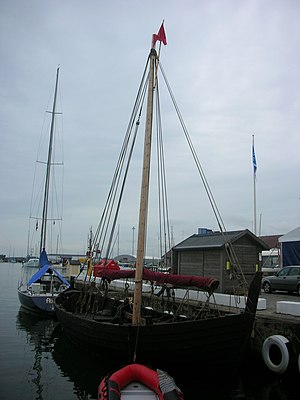
Galtabäcksskeppet
Rekonstruktion af Galtabäcksskeppet, kalet Galten, i Varbergs havn 2009.
Galtabäcksskeppet eller Galtabäcksskibet er et arkæologisk fund, som består af resterne fra et vikingeskib, som blev fundet i 1928 i Galtabäck i Halland, Sverige. Der blev efterfølgende funet rester af endnu et vikingeskib, som blev dateret til slutningen af 1000-tallet eller begyndelsen af 1100-tallet ved hjælp af kulstof 14-datering.